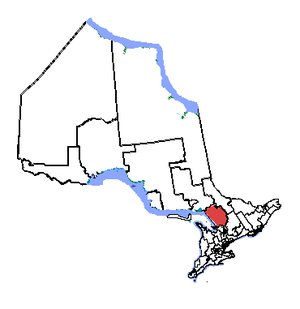
Parry Sound—Muskoka est une circonscription électorale fédérale et provinciale en Ontario.